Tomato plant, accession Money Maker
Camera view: tilt-top (135 deg); turntable rotation: 210 degrees
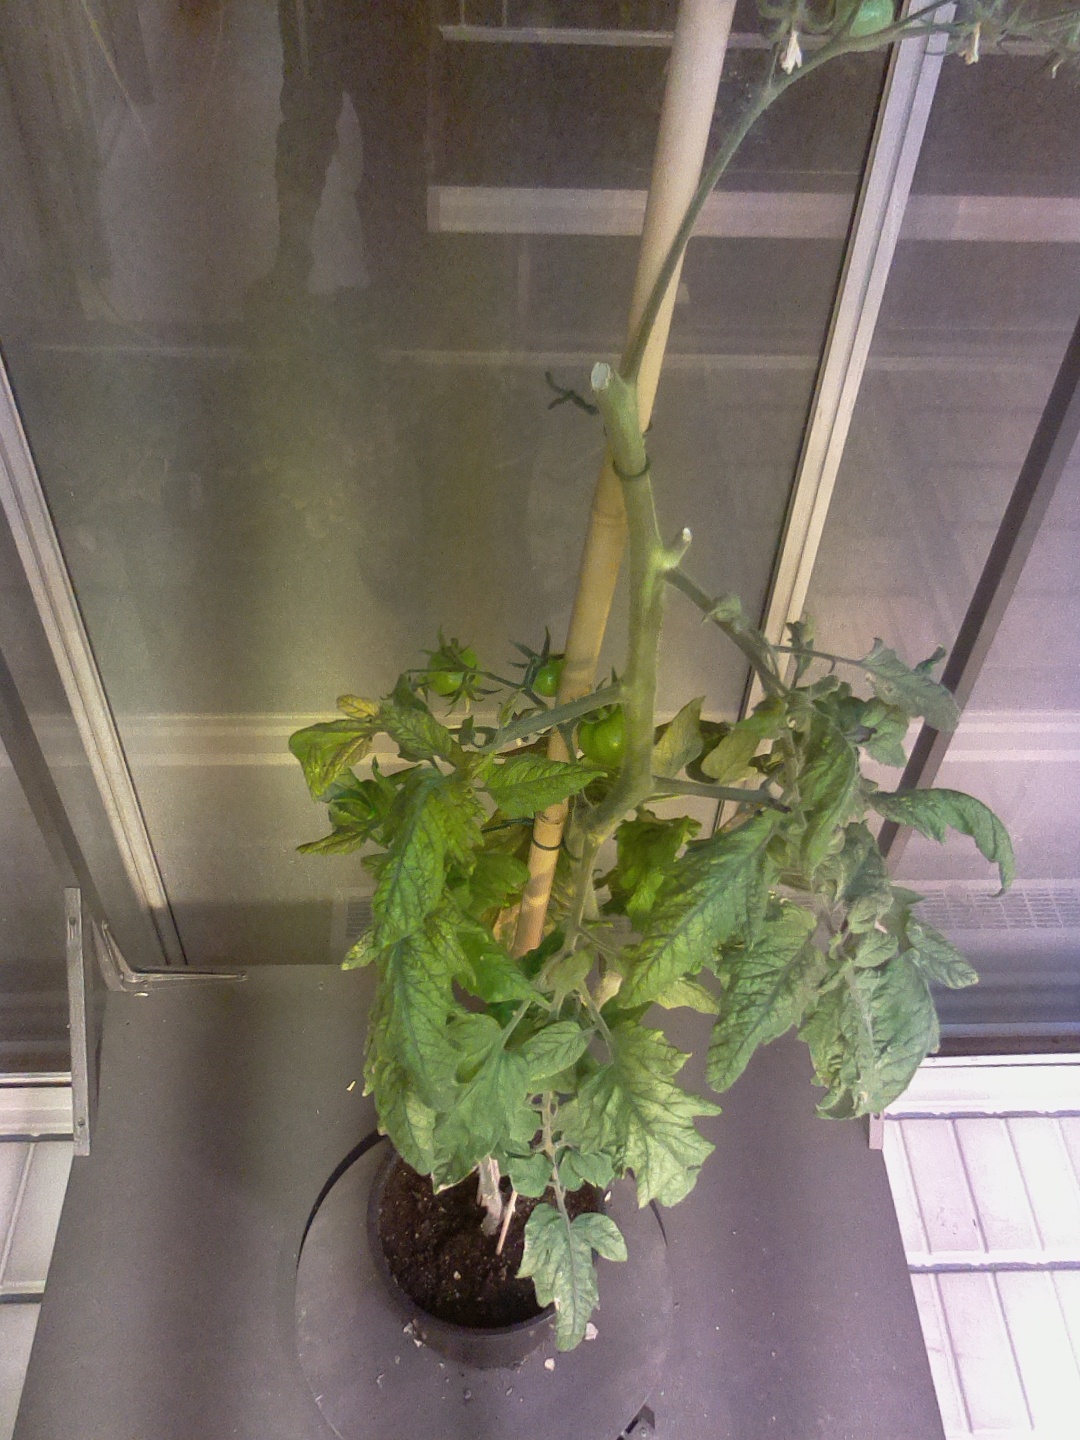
BBCH growth stage 75: 50%-60% of final fruit size